Shire Hall, Haverfordwest

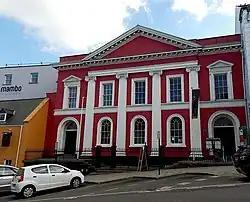
Shire Hall, Haverfordwest

The Shire Hall is a municipal structure in the High Street, Haverfordwest, Pembrokeshire, Wales. The shire hall, which was the meeting place of the old Pembrokeshire County Council, is a Grade II* listed building.